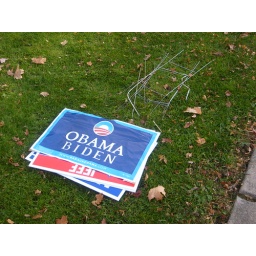
Cleaning up by taking down the lawn signs (but the window sign will be a collector's item for me)